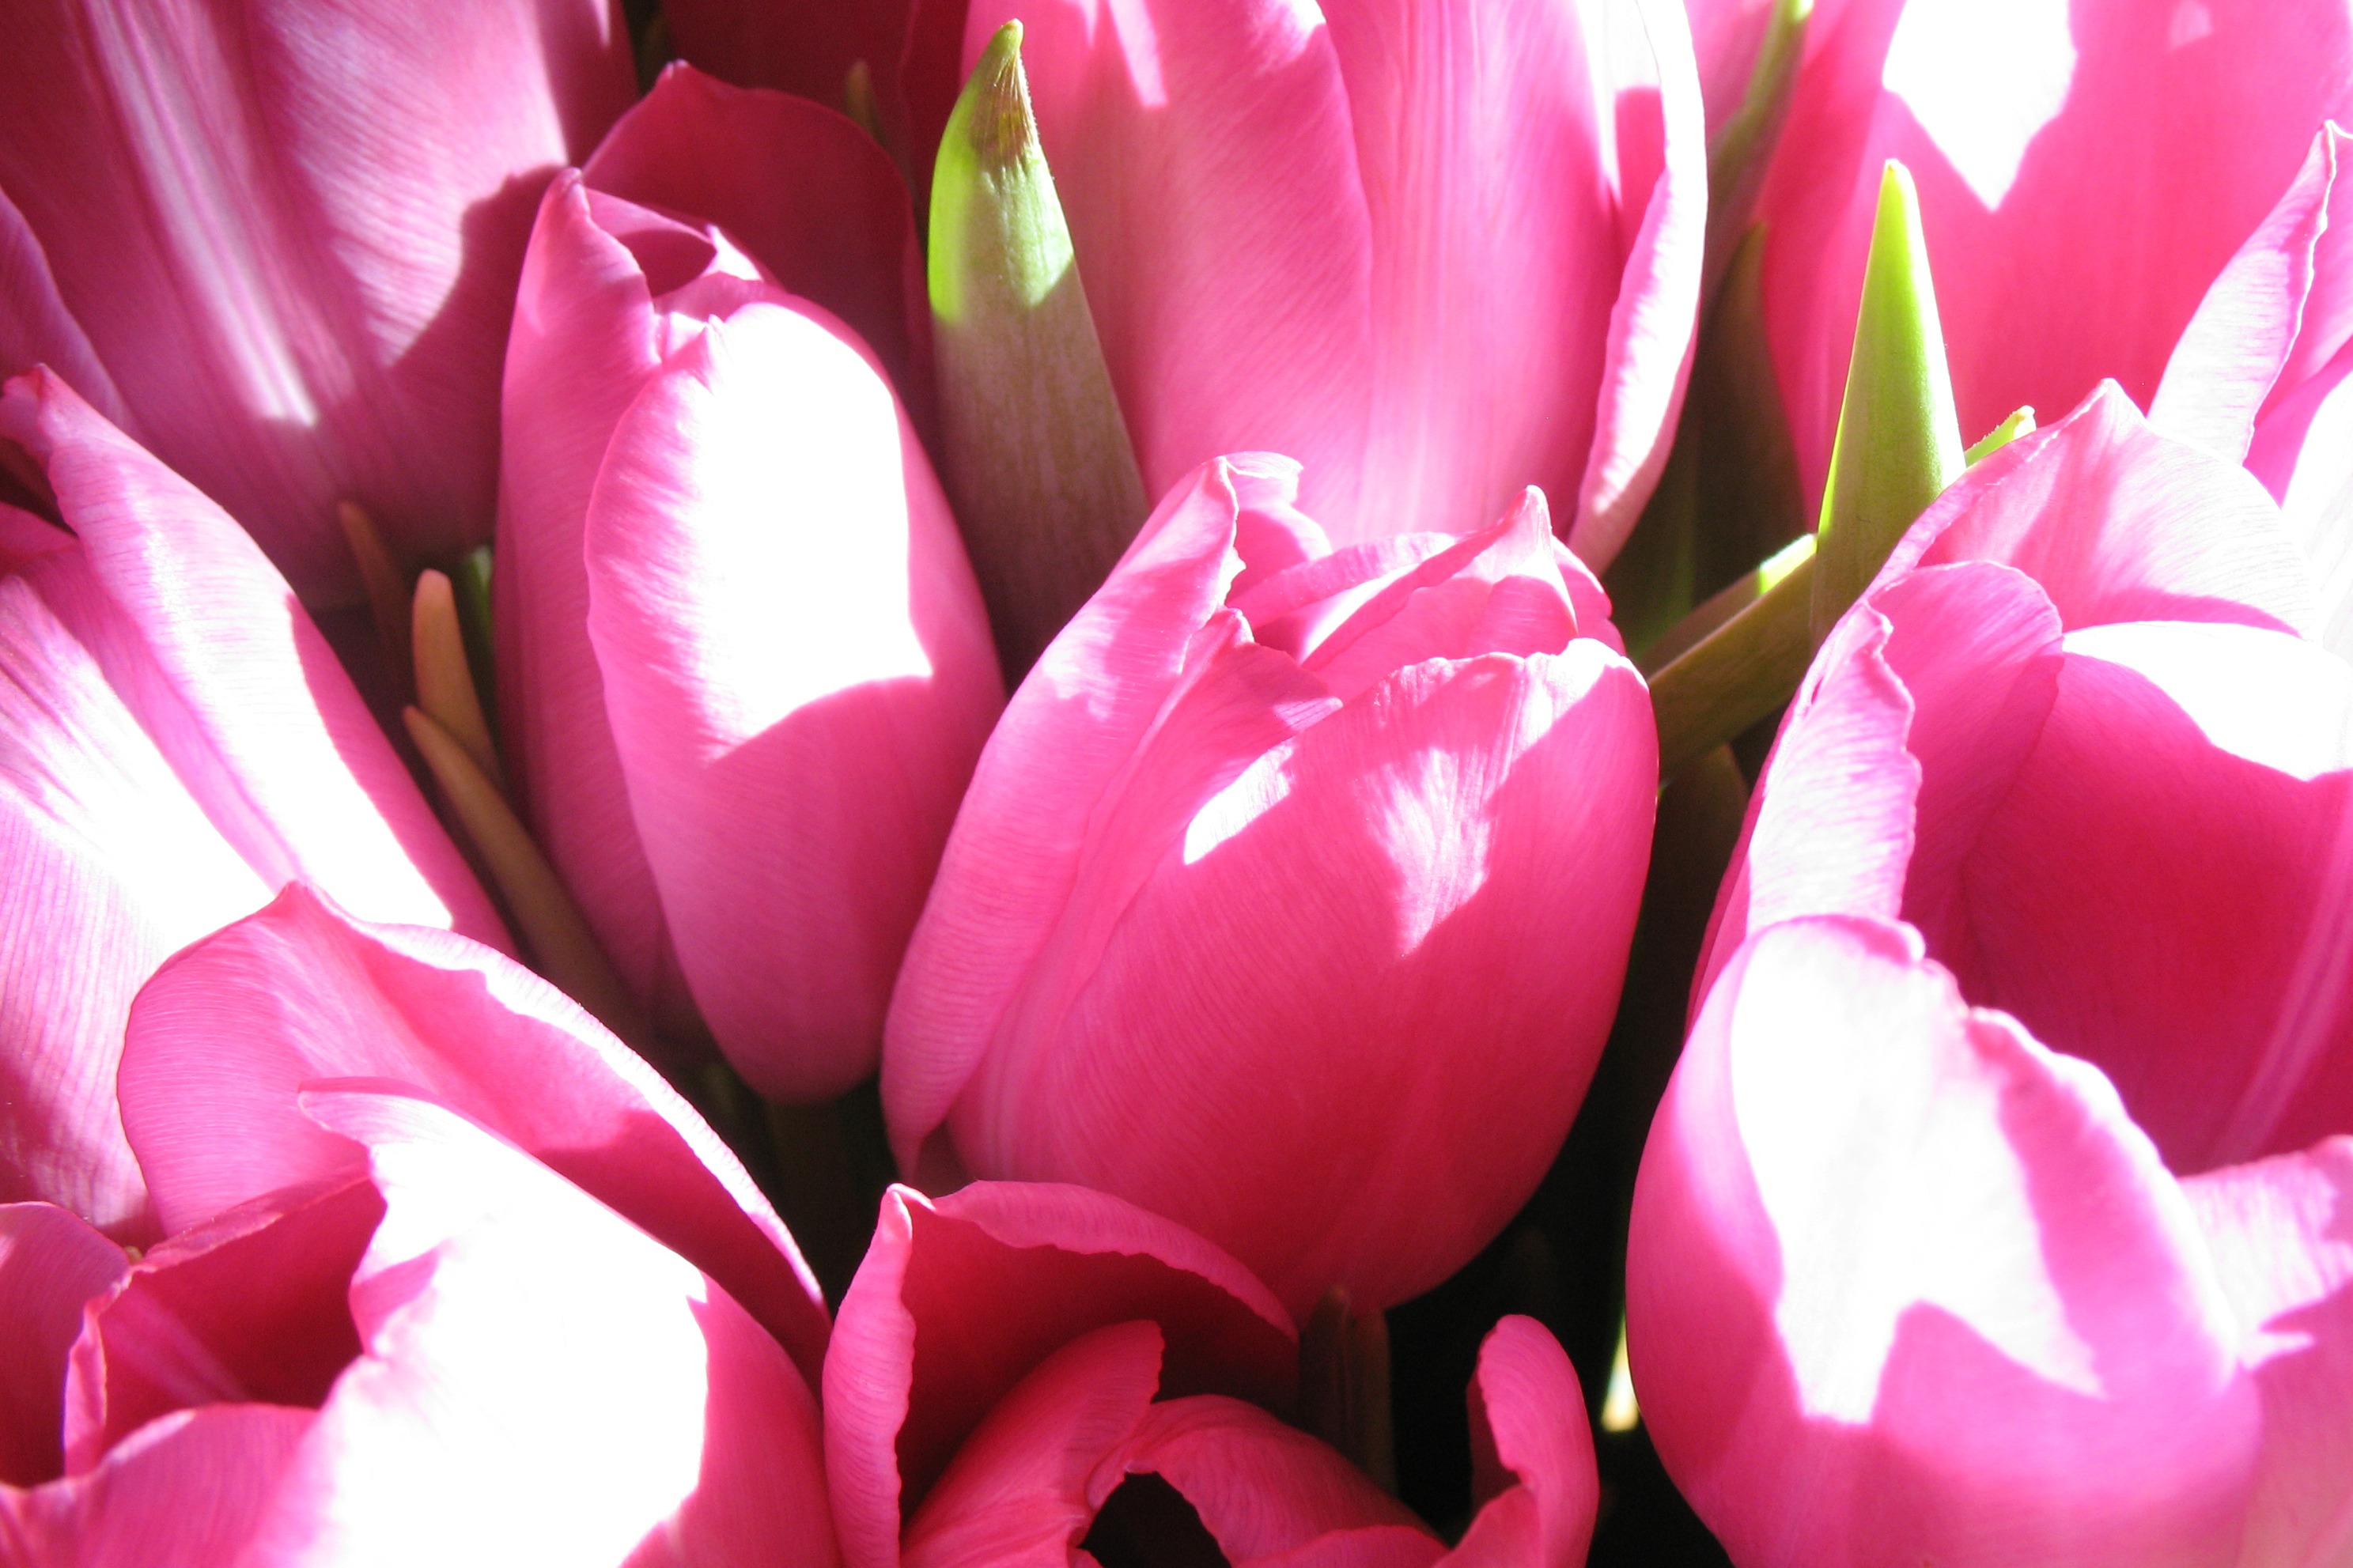
nature, blossom, plant, flower, petal, floral, tulip, bouquet, red, fresh, garden, pink, flora, flowers, day, mothers, tulips, macro photography, flowering plant, lily family, land plant